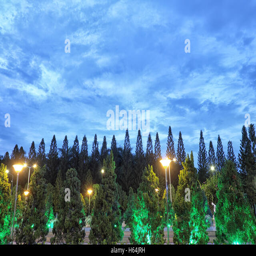
tree and sky in the park